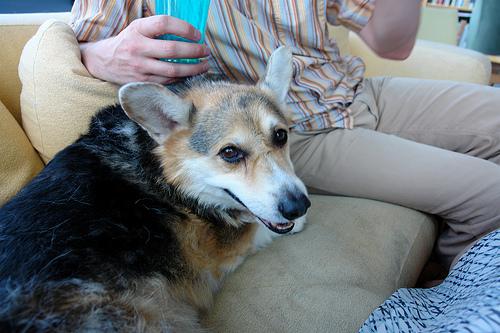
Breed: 205-n000029-Pembroke